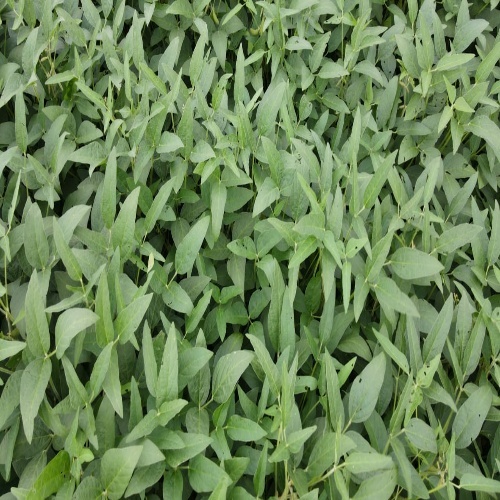
Label: Diabrotica_speciosa